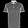
Label: T - shirt / top